Houdini (rapper)

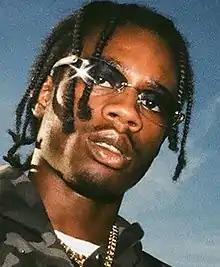
Facial image of Houdini

Dimarjio Antonio Jenkins (July 23, 1998 – May 26, 2020), better known by his stage name Houdini, was a Canadian rapper from Toronto, Ontario. He first gained recognition from his certified gold single "Late Nights" which contained vocal features from Burna Bandz and was released in 2017. This was followed by the singles "Myself" and "Backseat". He was also known for his frequent collaborations with fellow rappers Pressa, Robin Banks and NorthSideBenji, which includes the latter's certified gold single "Levels" which saw a feature from Houdini. He released his debut mixtape "Hou I Am" on February 13, 2019. His sophomore mixtape "Hou Woulda Thought" followed on August 2, 2019. His debut EP "underGROUND" was released on March 18, 2020. This would be his last release during his lifetime as he was shot and killed on May 26, 2020.